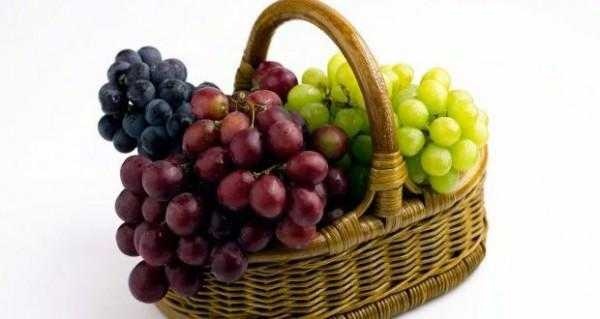
Label: Grapes